Marca (newspaper)

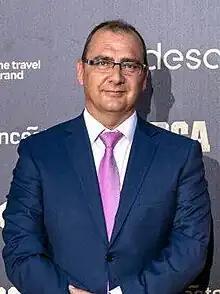
Juan Ignacio Gallardo, 's editor since 2016.

In 2008, the video game magazine "Marca Player" was launched by Unidad Editorial, publisher of "Marca". It was originally planned to run under the name "Tilt". The publication was helmed by David Sanz of Spain's "Official Xbox Magazine", which had recently closed. "Marca Player" was dedicated to multiplatform game coverage, news and reviews. Its first issue debuted with a circulation of 125,000 copies, and José Manuel González of "" wrote that it "had a very good start thanks to a very affordable price of 1.9 euros". However, he stated that the magazine failed to capture long-term market share, unlike sister publications such as "MarcaMotor". "Marca Player" lasted for 46 issues; its final issue appeared in July 2012. After the closure, much of "Marca Player"s former staff was reorganized to launch "IGN España", a collaborative venture between "IGN" and Unidad Editorial.